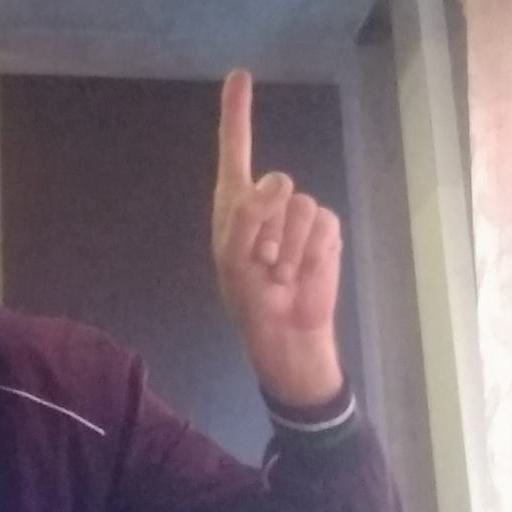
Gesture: one